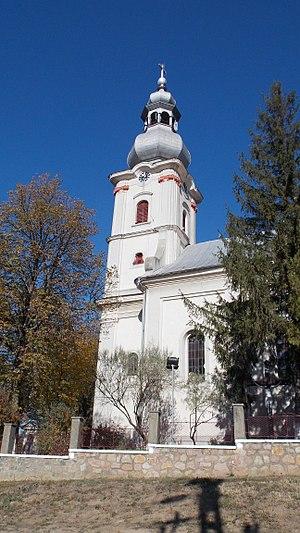
Săcueni ou Săcuieni est une ville roumaine du județ de Bihor, en Transylvanie, dans la région historique de la Crișana et dans la région de développement Nord-Ouest.